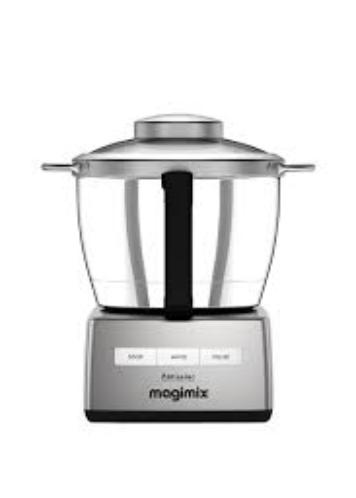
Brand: magimix
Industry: Necessities